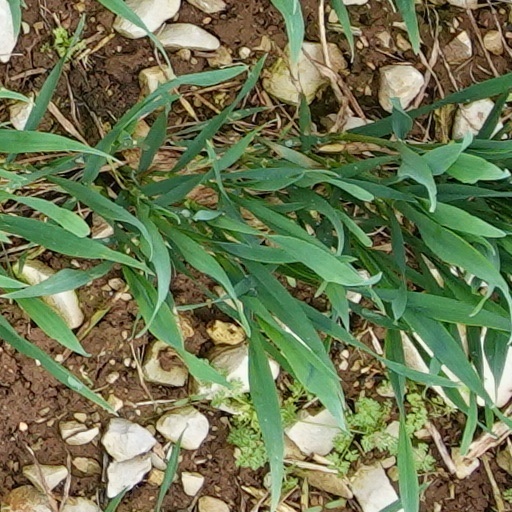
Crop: wheat